Eilean nan Deargannan

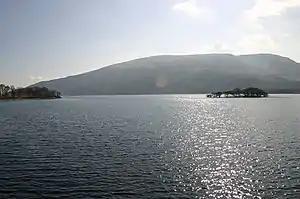
Eilean nan Deargannan

Eilean nan Deargannan (sometimes written as Eilean Deargannan) is a small island in Loch Lomond, in west central Scotland. It lies between Rowardennan (to the east) and Inverbeg.